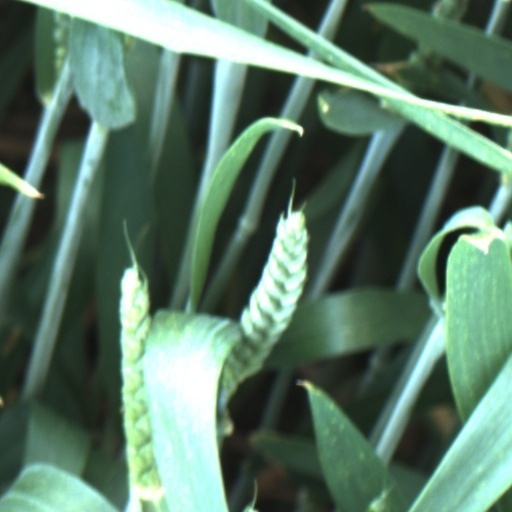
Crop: wheat